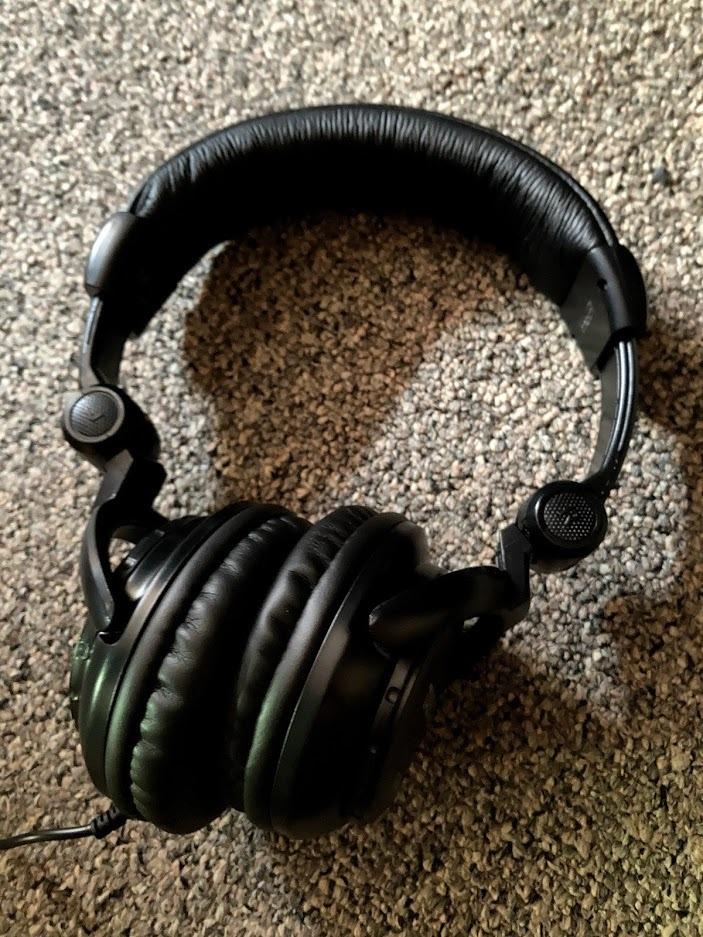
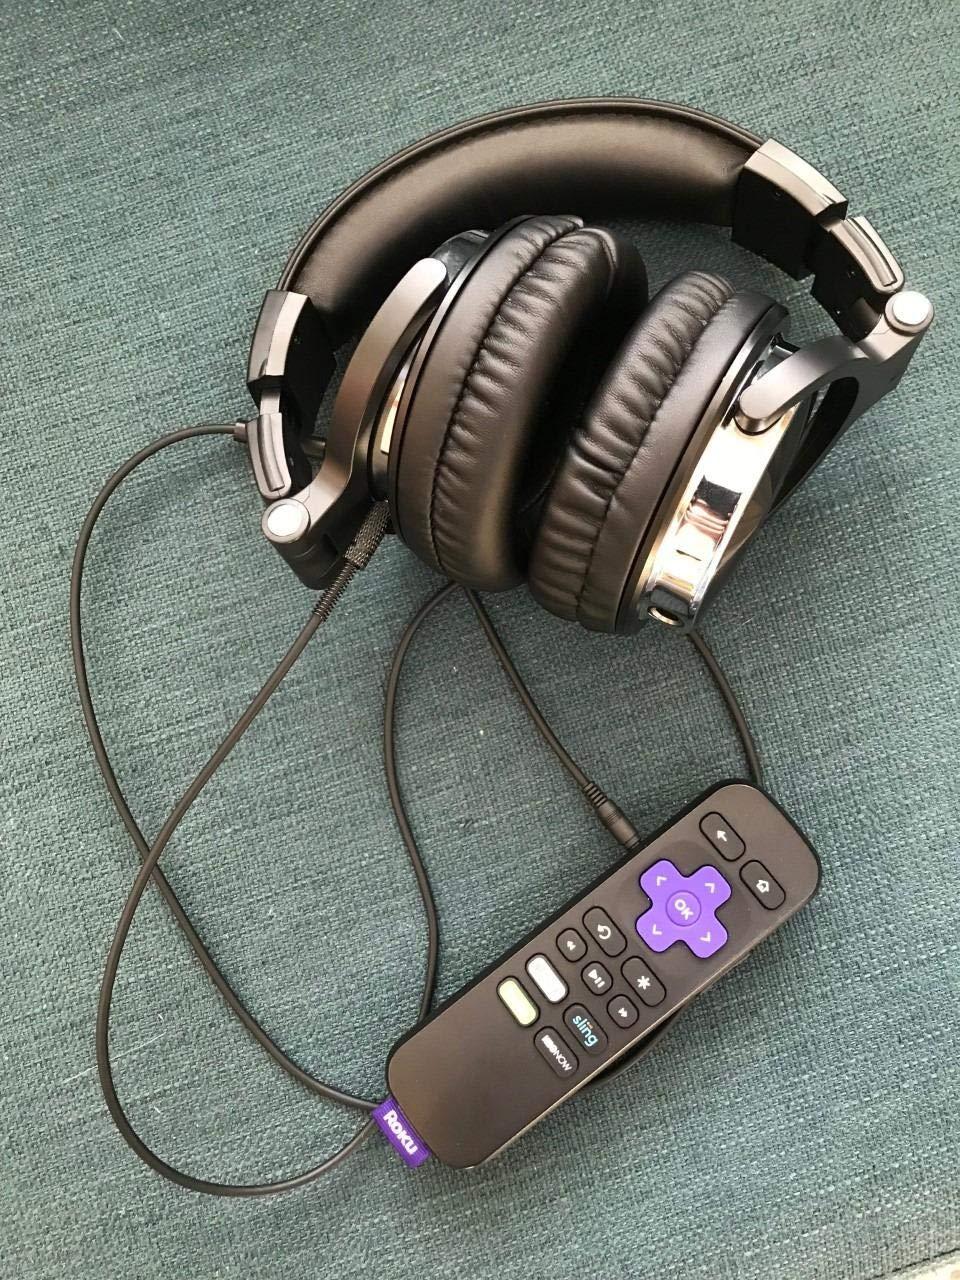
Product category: headphones
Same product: no